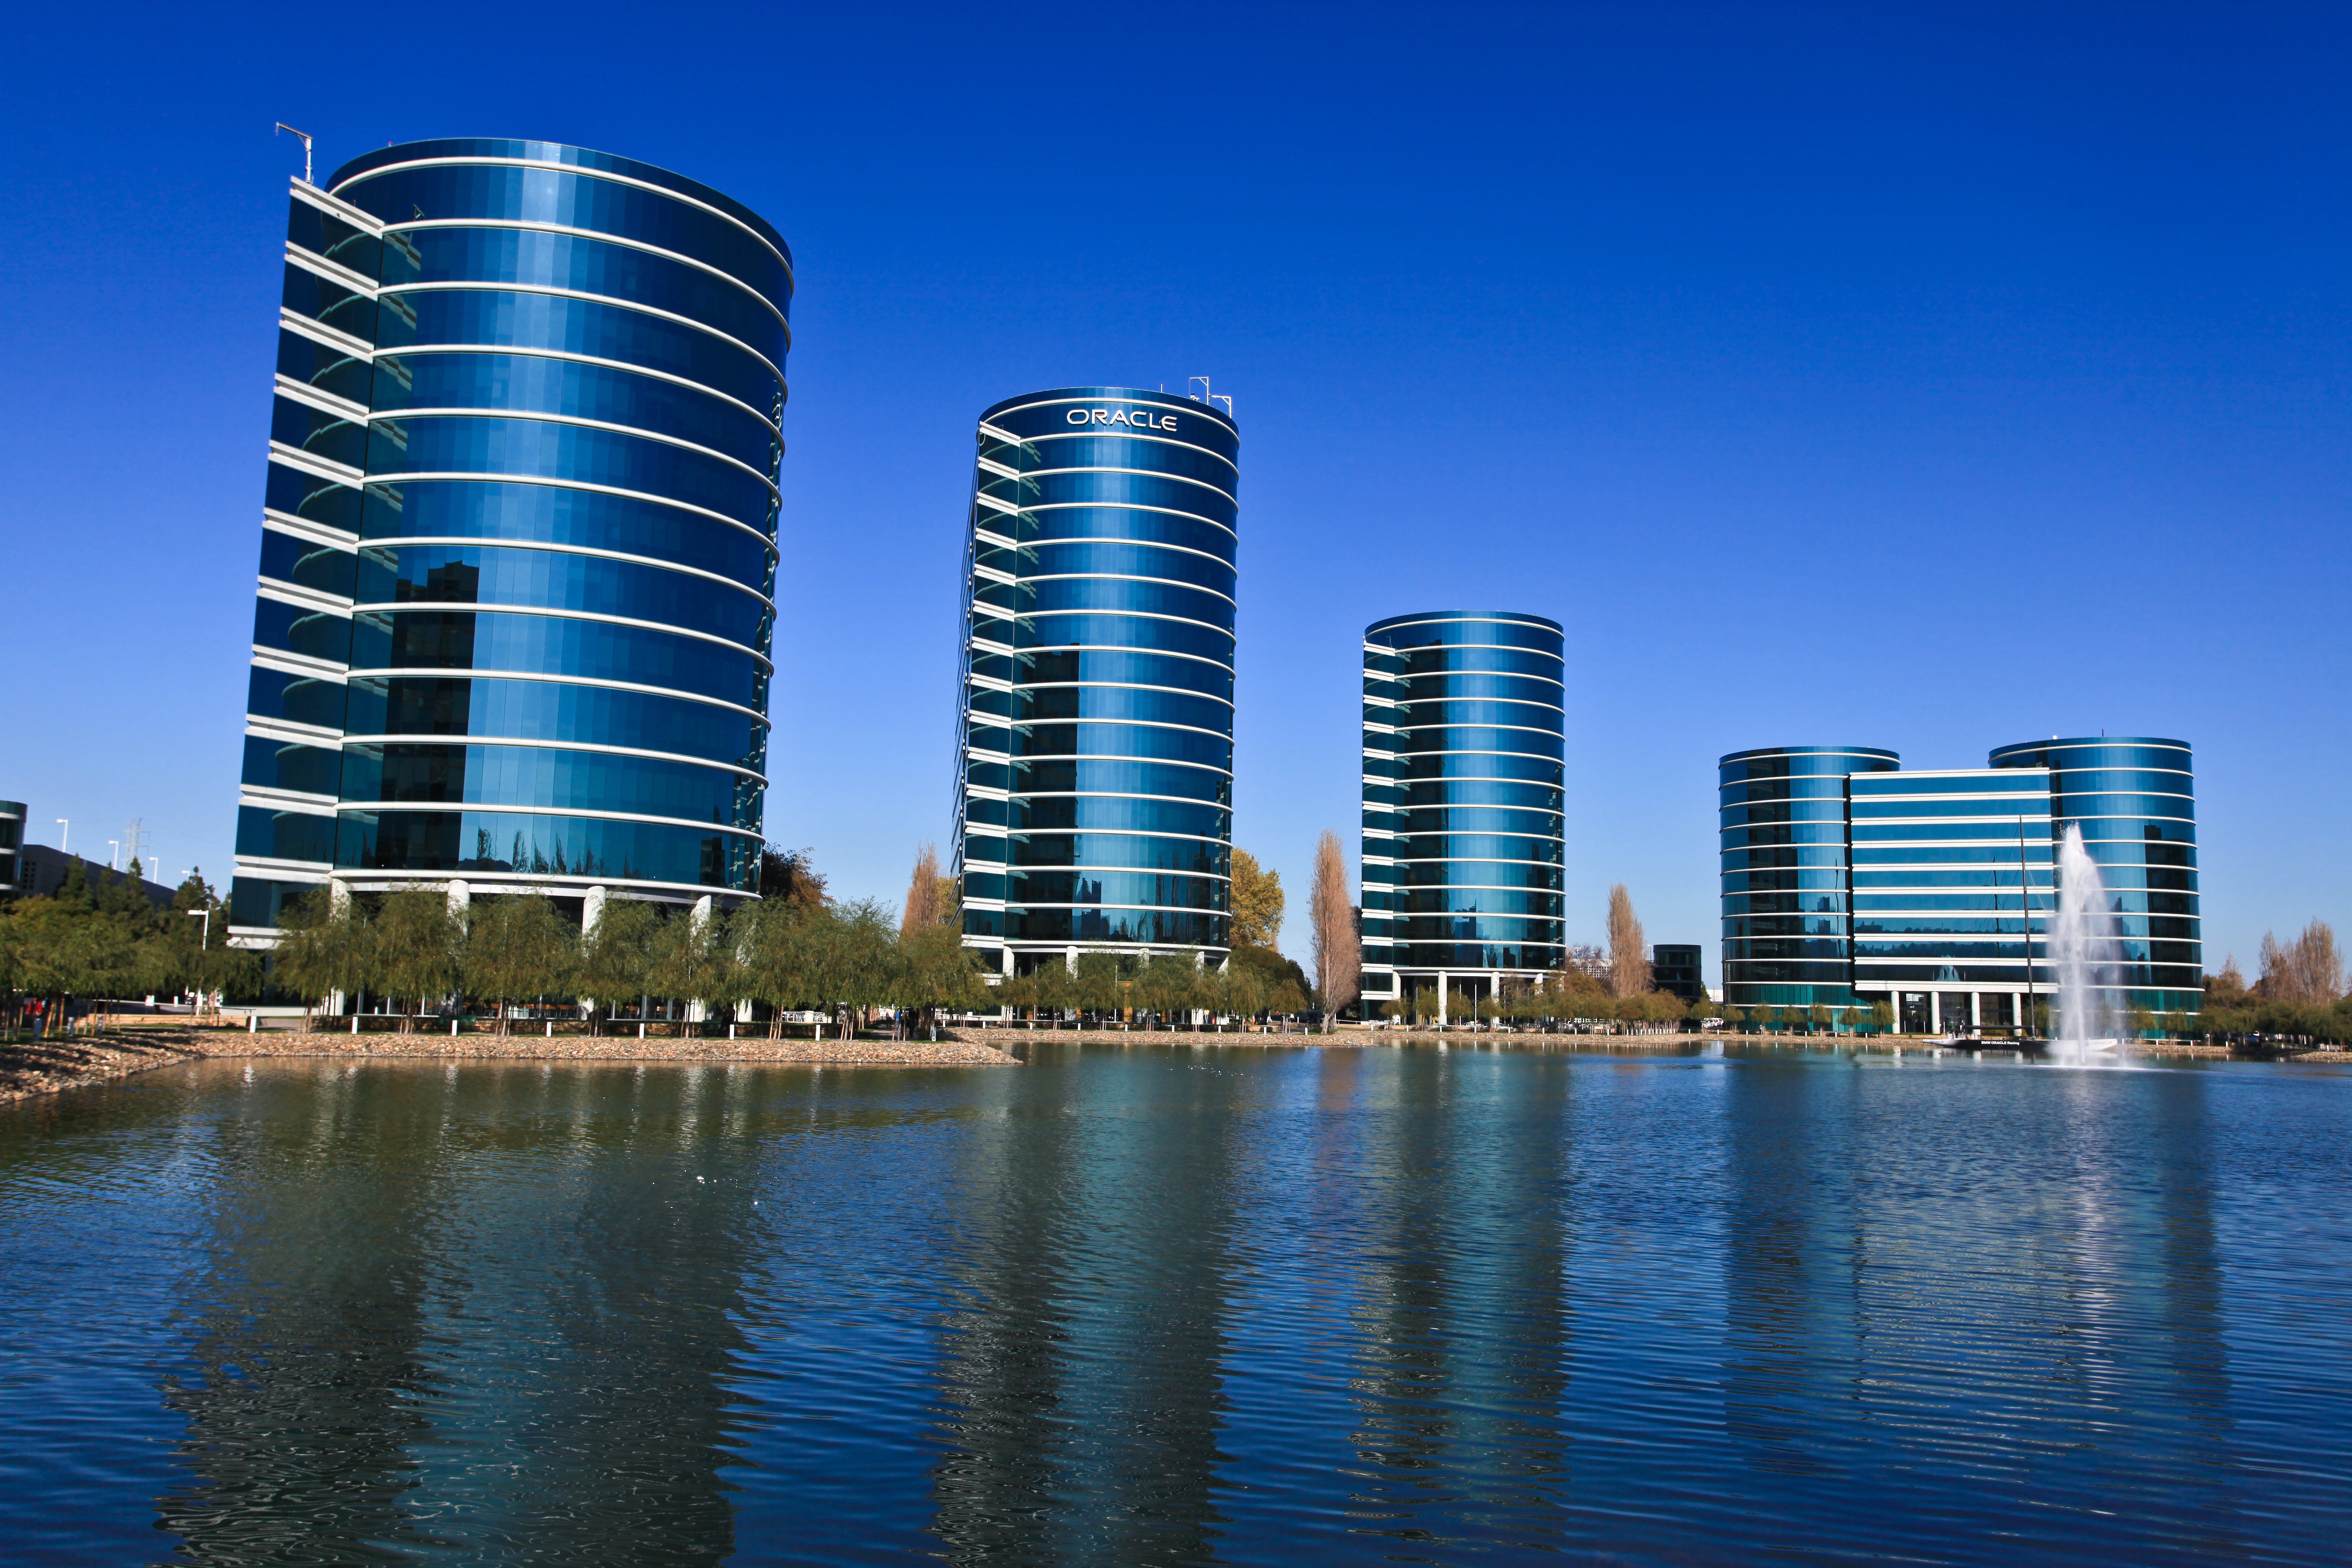
horizon, dock, architecture, skyline, city, skyscraper, cityscape, downtown, reflection, tower, landmark, marina, tower block, metropolis, condominium, urban area, residential area, human settlement, metropolitan area